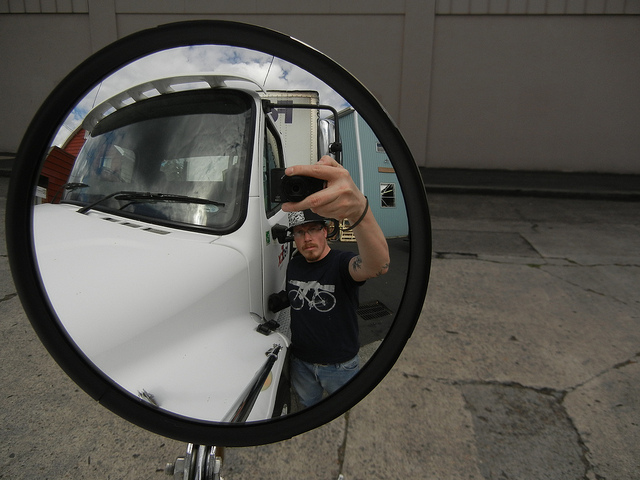
user: Given an image and a question. Answer the question in a short answer. Question: What kind of mirror is that? Short Answer:
assistant: rearview